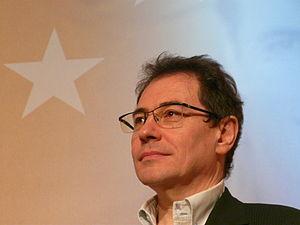
Robert Rochefort lors de la Convention européenne du MoDem, le 8 février 2009.
La circonscription Sud-Ouest était une circonscription électorale française pour les élections européennes. Créée en 2003, elle a regroupé les trois régions Aquitaine, Midi-Pyrénées et Languedoc-Roussillon ; depuis 2016, elle correspond à la région Occitanie et cinq départements du sud de la région Nouvelle-Aquitaine. Elle comptait 6 200 941 électeurs inscrits en 2009.
Cet article présente la liste des 74 députés européens de France de la 8ᵉ législature.
Robert Rochefort, né le 19 septembre 1955 à Paris, est un économiste et homme politique français. Il est député européen, élu dans la circonscription Sud-Ouest, de 2009 à 2019. Il est également vice-président et membre du bureau exécutif national du Mouvement démocrate de 2009 à 2016.